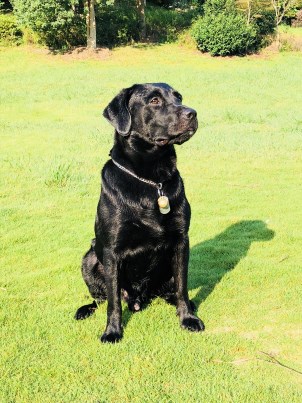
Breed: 3580-n000122-Labrador_retriever